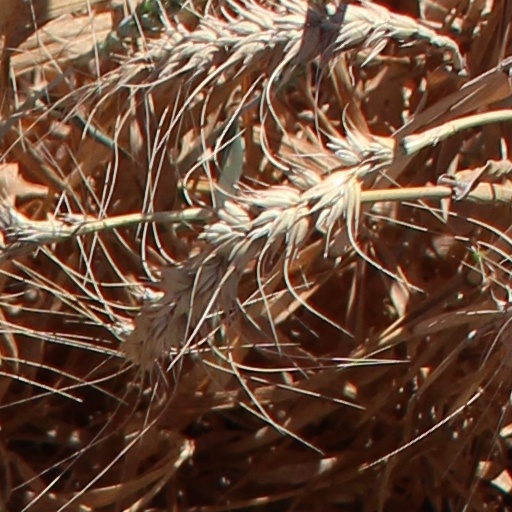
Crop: wheat